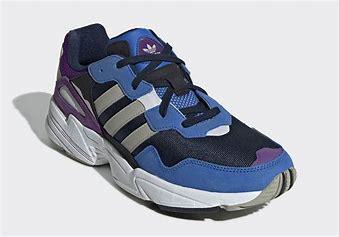
Brand: Adidas
Model: Yung 96